Bosnian language

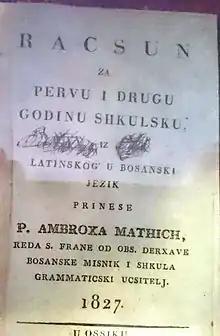
School book of Latin and Bosnian, 1827

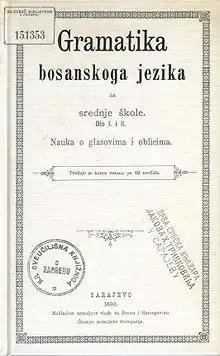
Bosnian Grammar, 1890

Although Bosnians are, at the level of vernacular idiom, linguistically more homogeneous than either Serbians or Croatians, unlike those nations they failed to codify a standard language in the 19th century, with at least two factors being decisive: